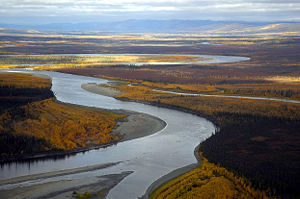
Koyukuk River
Flodens løb gennem  Kanuti National Wildlife Refuge
Koyukuk River er en 684 km lang biflod til Yukonfloden, i den amerikanske stat Alaska. Den er det sidste større tilløb til Yukon før denne løber ud i Beringshavet.